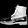
Label: Ankle boot